Toshio Kuroiwa

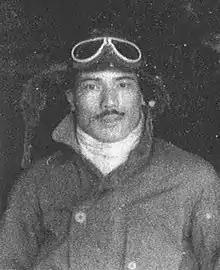
Nanjing Air Base, 1938

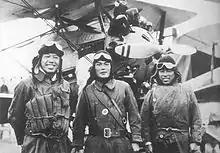
Toshio Kuroiwa (center), poses in front of a Nakajima A1N Type 3 fighter aircraft with the other two "Kaga" fighter pilots with which he shot down Robert Short's aircraft on 22 February 1932.

During the Second Sino-Japanese War in 1938, assigned to the 12th Air Group, Kuroiwa saw considerable action against Chinese air opponents. During his combat career, Kuroiwa was officially credited with shooting down 13 enemy aircraft. In 1939 he was deemed too old to continue with combat duty so Kuroiwa left the IJN and became a civilian pilot for Imperial Japanese Airways. On 26 August 1944 the civilian transport aircraft he was flying disappeared off the Malay Peninsula and neither the aircraft nor Kuroiwa was ever found.